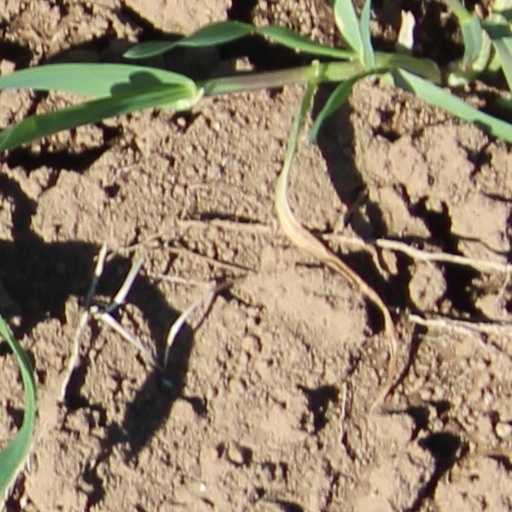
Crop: wheat